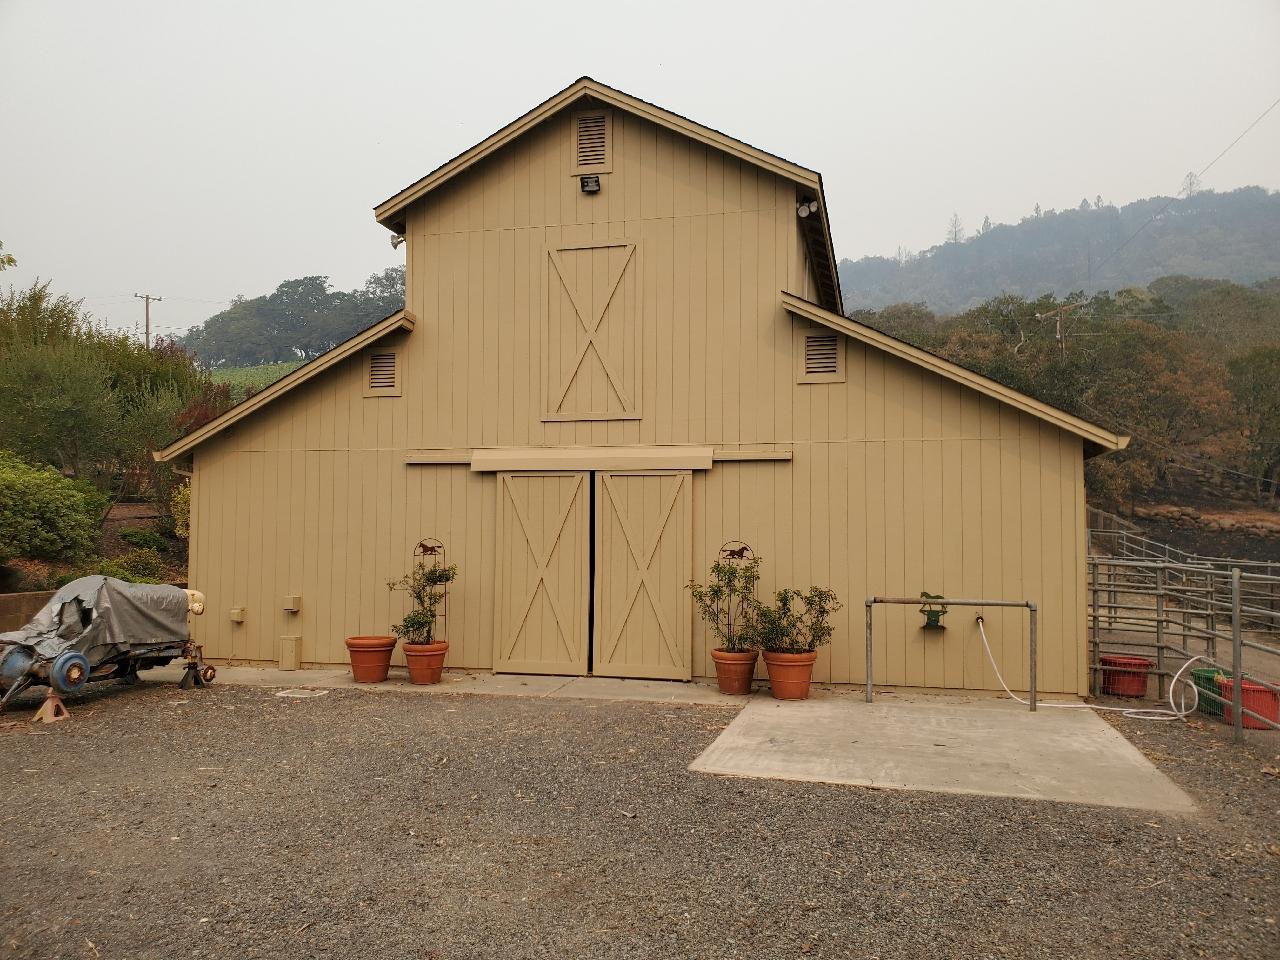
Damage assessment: no_damage